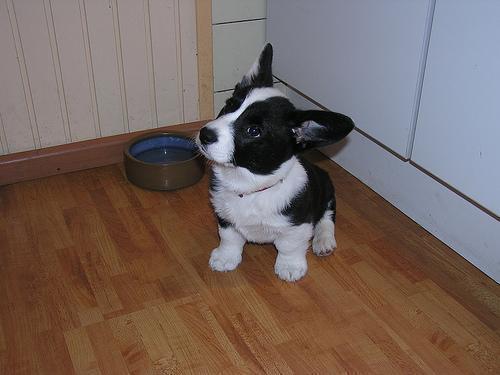
Cardigan